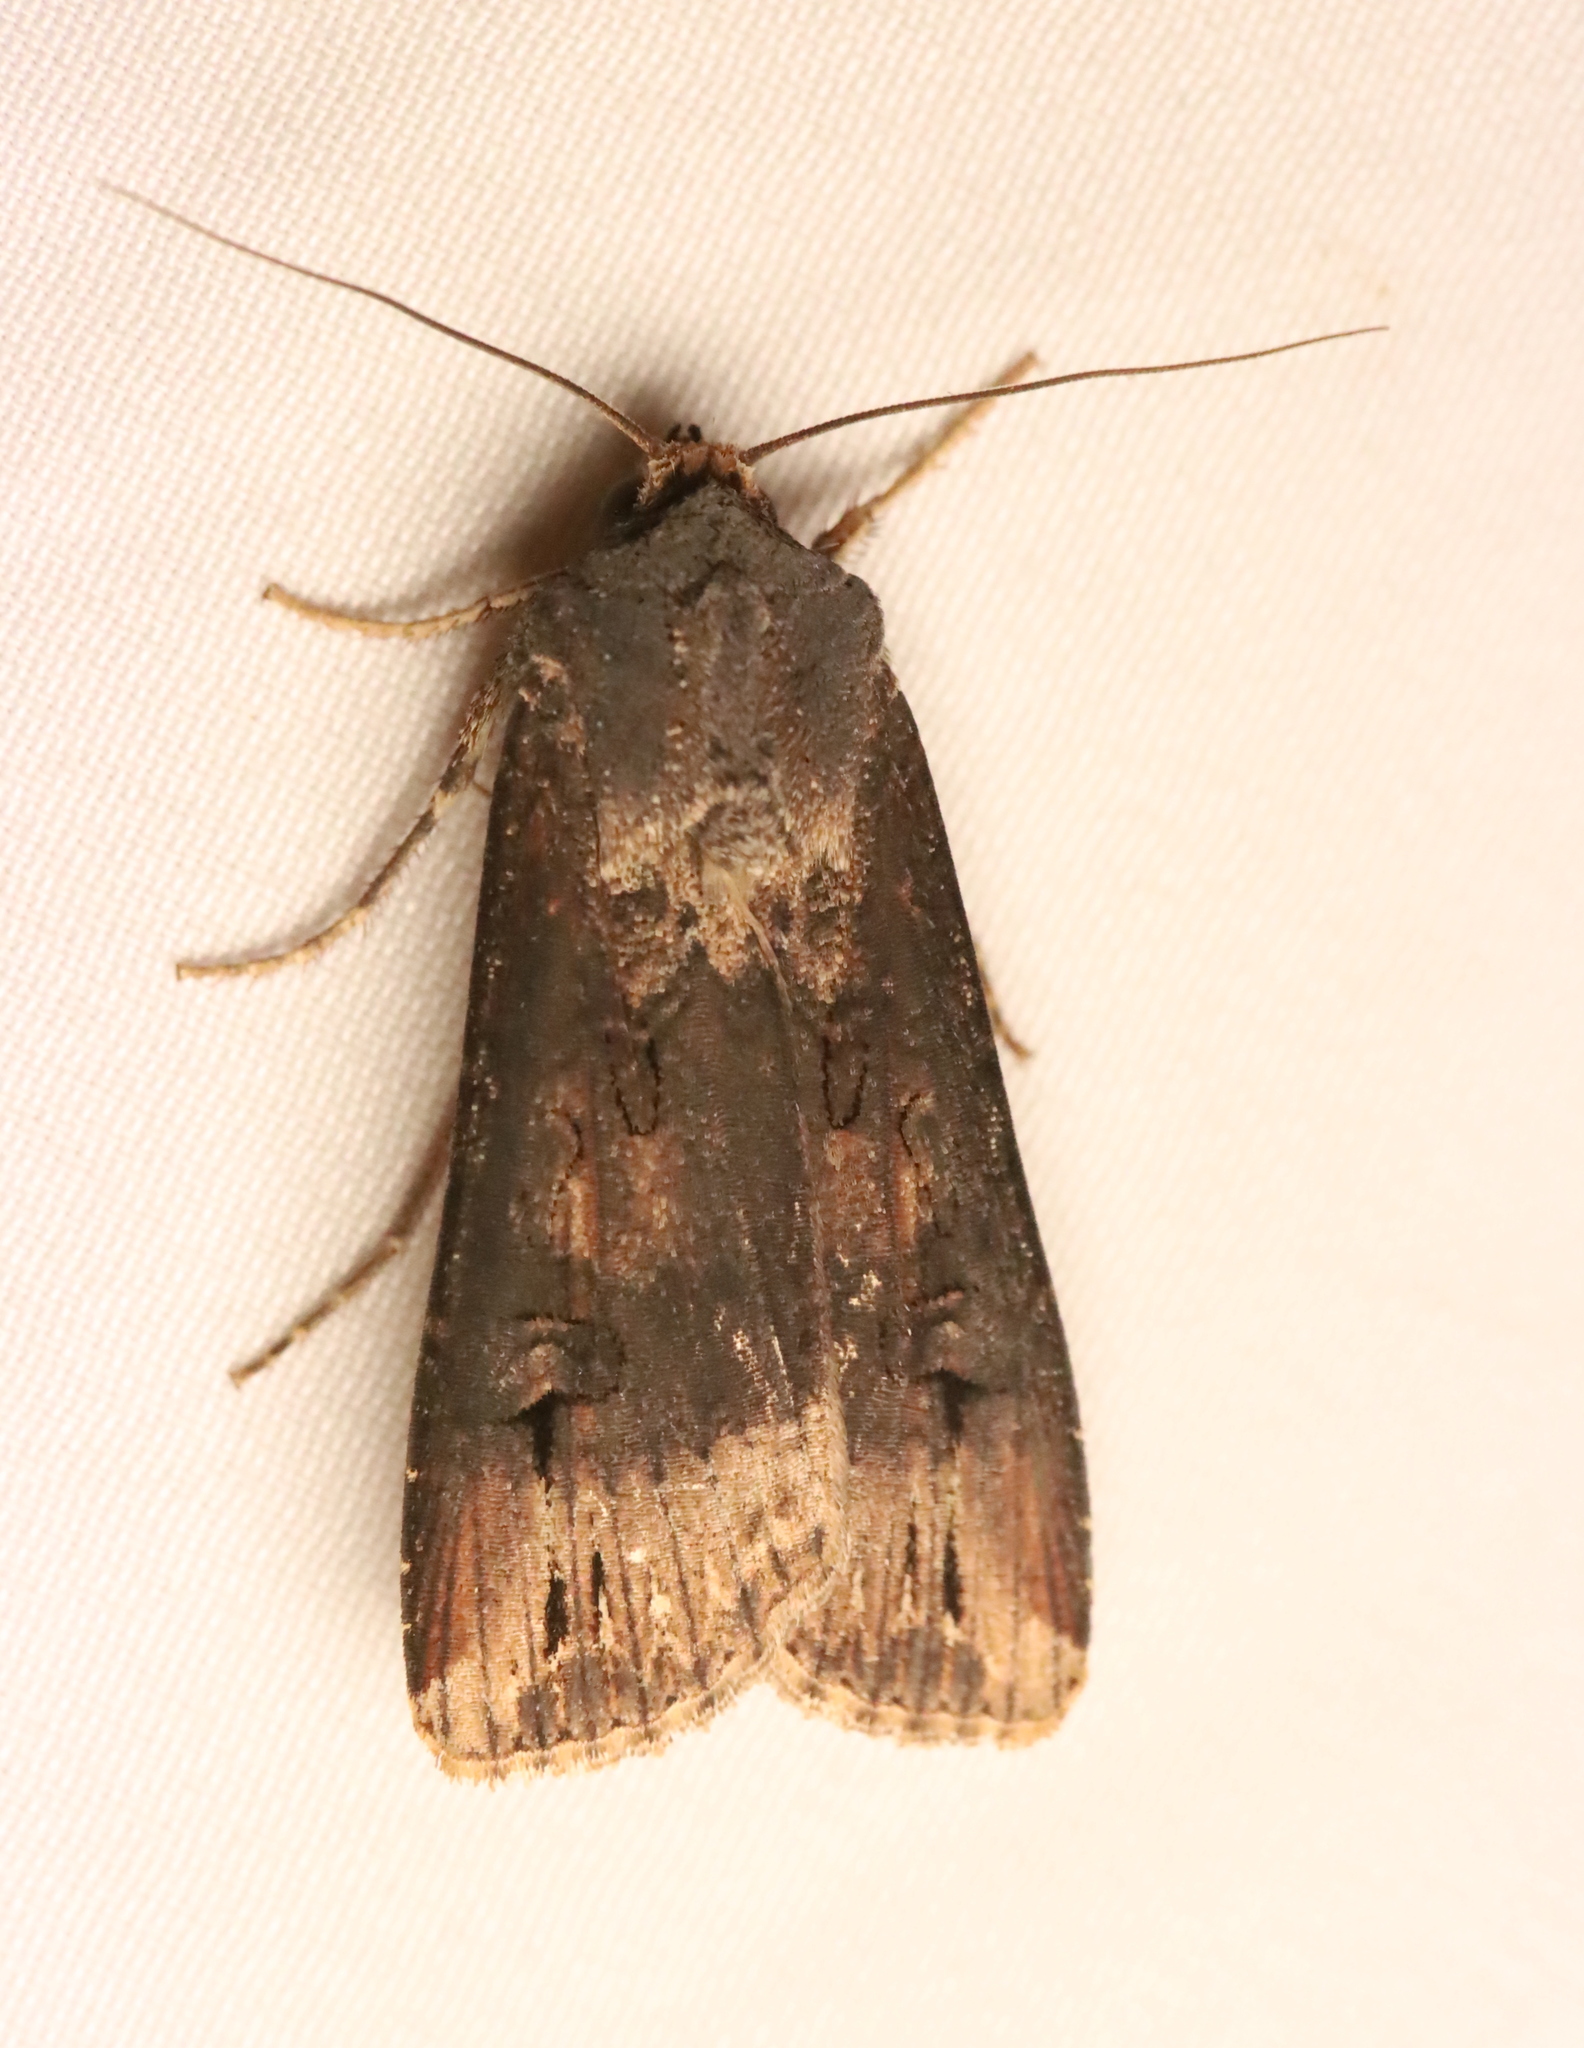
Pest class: cutworms